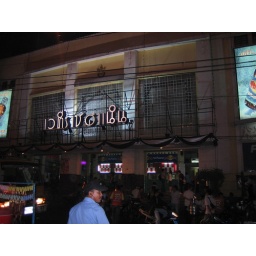
If you read this in a mirror while standing on your head and squinting, it reads &amp;quot;Ratchadamnoen Stadium.&amp;quot;